USS Serpens (AK-97)

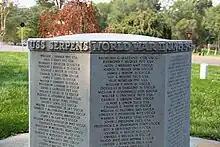
Memorial to the dead of USS "Serpens" at Arlington National Cemetery.

At first report the incident was attributed to enemy action but a court of inquiry later determined that the cause of the explosion could not be established from the remaining evidence and by 1949, the Navy noted that the loss was not due to enemy action but due to an "accident intrinsic to the loading process." The loss of "Serpens" remains the largest single disaster ever suffered by the Coast Guard. The dead were initially buried at the Army, Navy and Marine Corps Cemetery at Guadalcanal. Their remains were later exhumed and taken to Arlington National Cemetery where they were interred on 15 June 1949. A large monument in their honor was erected over the grave site and dedicated on 16 November 1950.